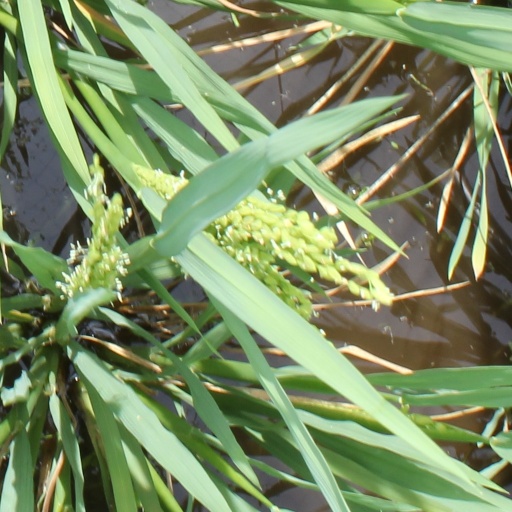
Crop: rice